Shyamnagar, West Bengal

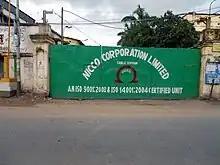
Nicco Corporation Limited – Cable Division – Shyamnagar, an ISO 9001:2008 & 14001:2004 certified unit.

Nicco Corporation Limited – Cable Division, an ISO 9001:2008 & 14001:2004 certified unit, is located on East Ghosh Para Road,